The Stars Are Cold Toys

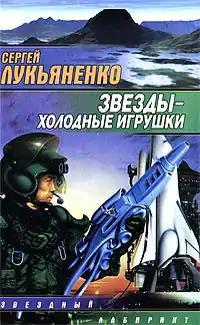
Russian 1997 edition

The Stars Are Cold Toys and Star Shadow are two 1997 books of a space opera series by Russian science fiction writer Sergey Lukianenko. It is a first-person narration, told by a pilot Pyotr Khrumov, who attempts to prevent destruction of the planet.